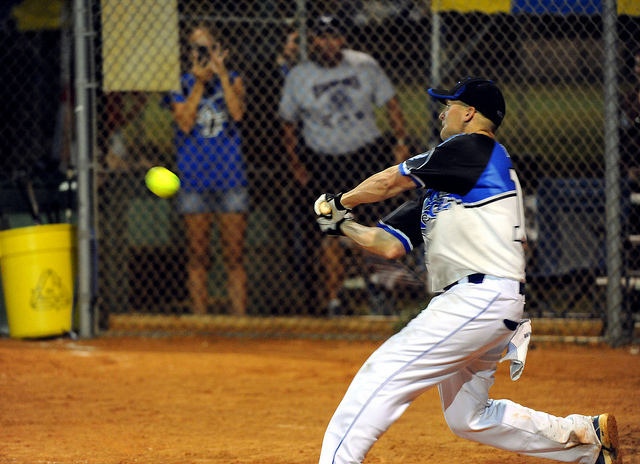
người đàn ông đang chơi bóng chày trên sân